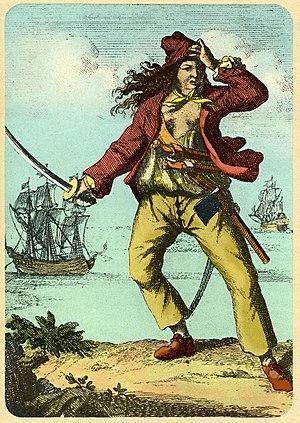
Gravure représentant Mary Read, vers 1710
Mary Jane Read est, avec Anne Bonny, l’une des deux femmes pirates les plus célèbres de l’histoire.